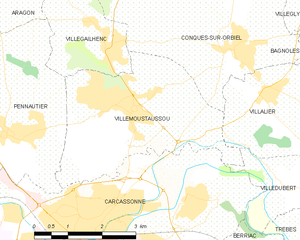
Carte des communes françaises: Villemoustaussou
Villemoustaussou est une commune française, située dans le département de l'Aude en région Occitanie.